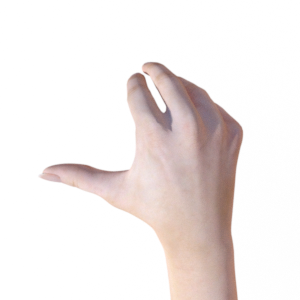
Label: rock